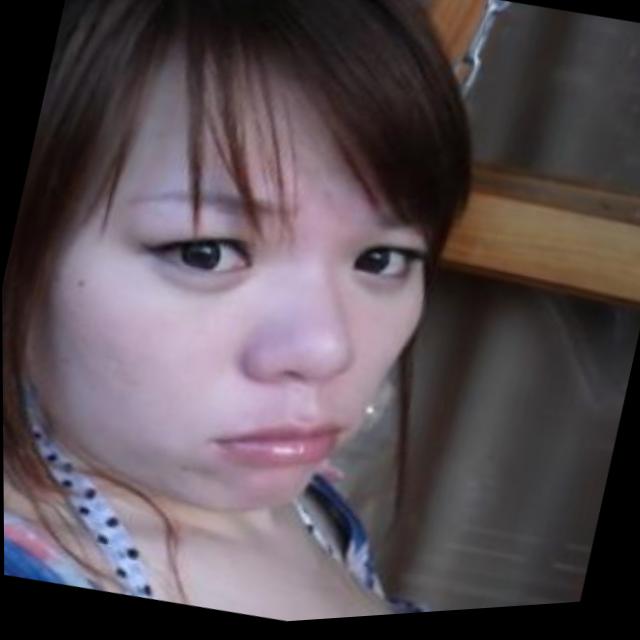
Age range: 21-44